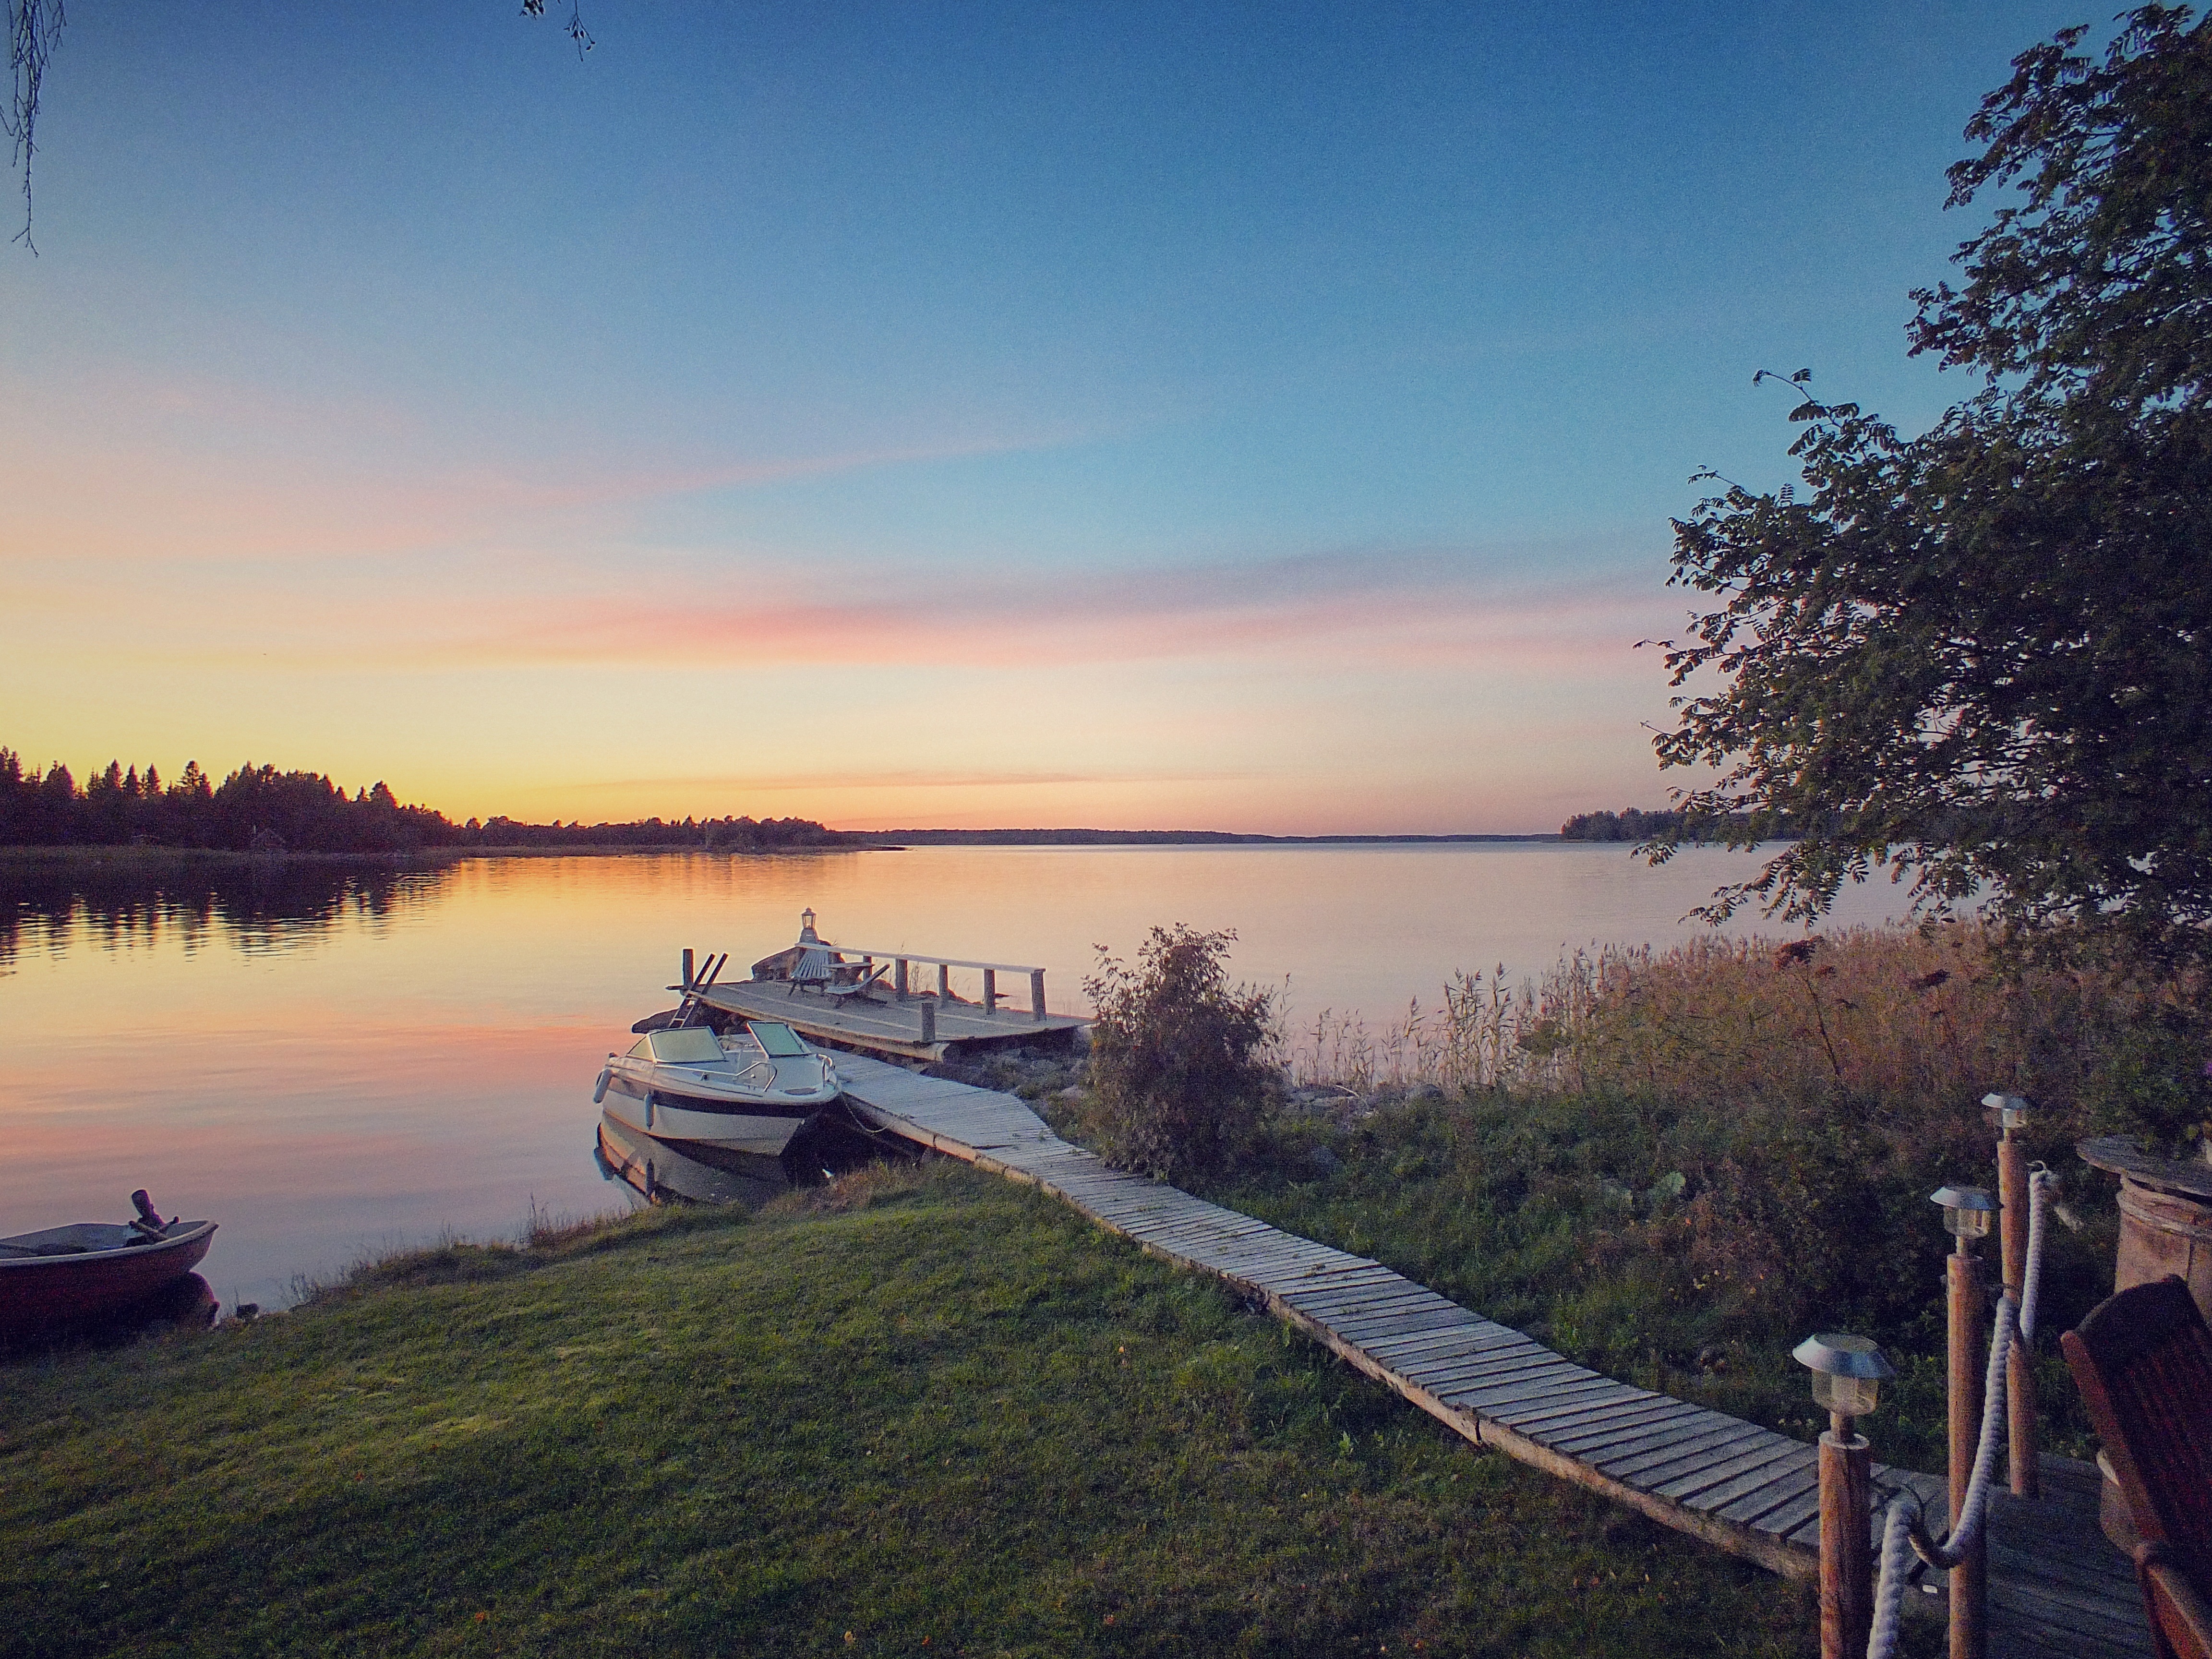
sea, coast, water, horizon, sunrise, sunset, boat, morning, shore, lake, dawn, dusk, evening, bay, reservoir, finland, islands, finnish, beach sunset